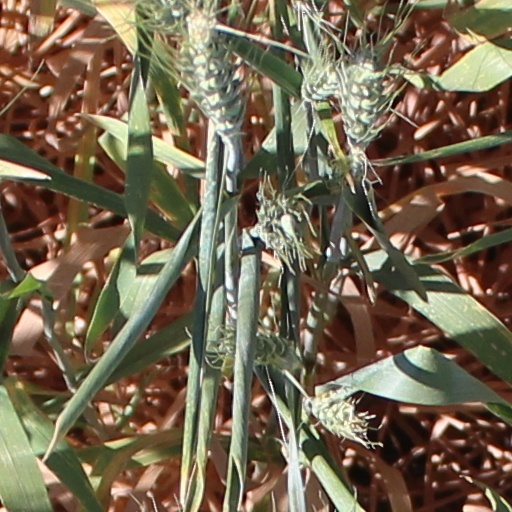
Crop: wheat